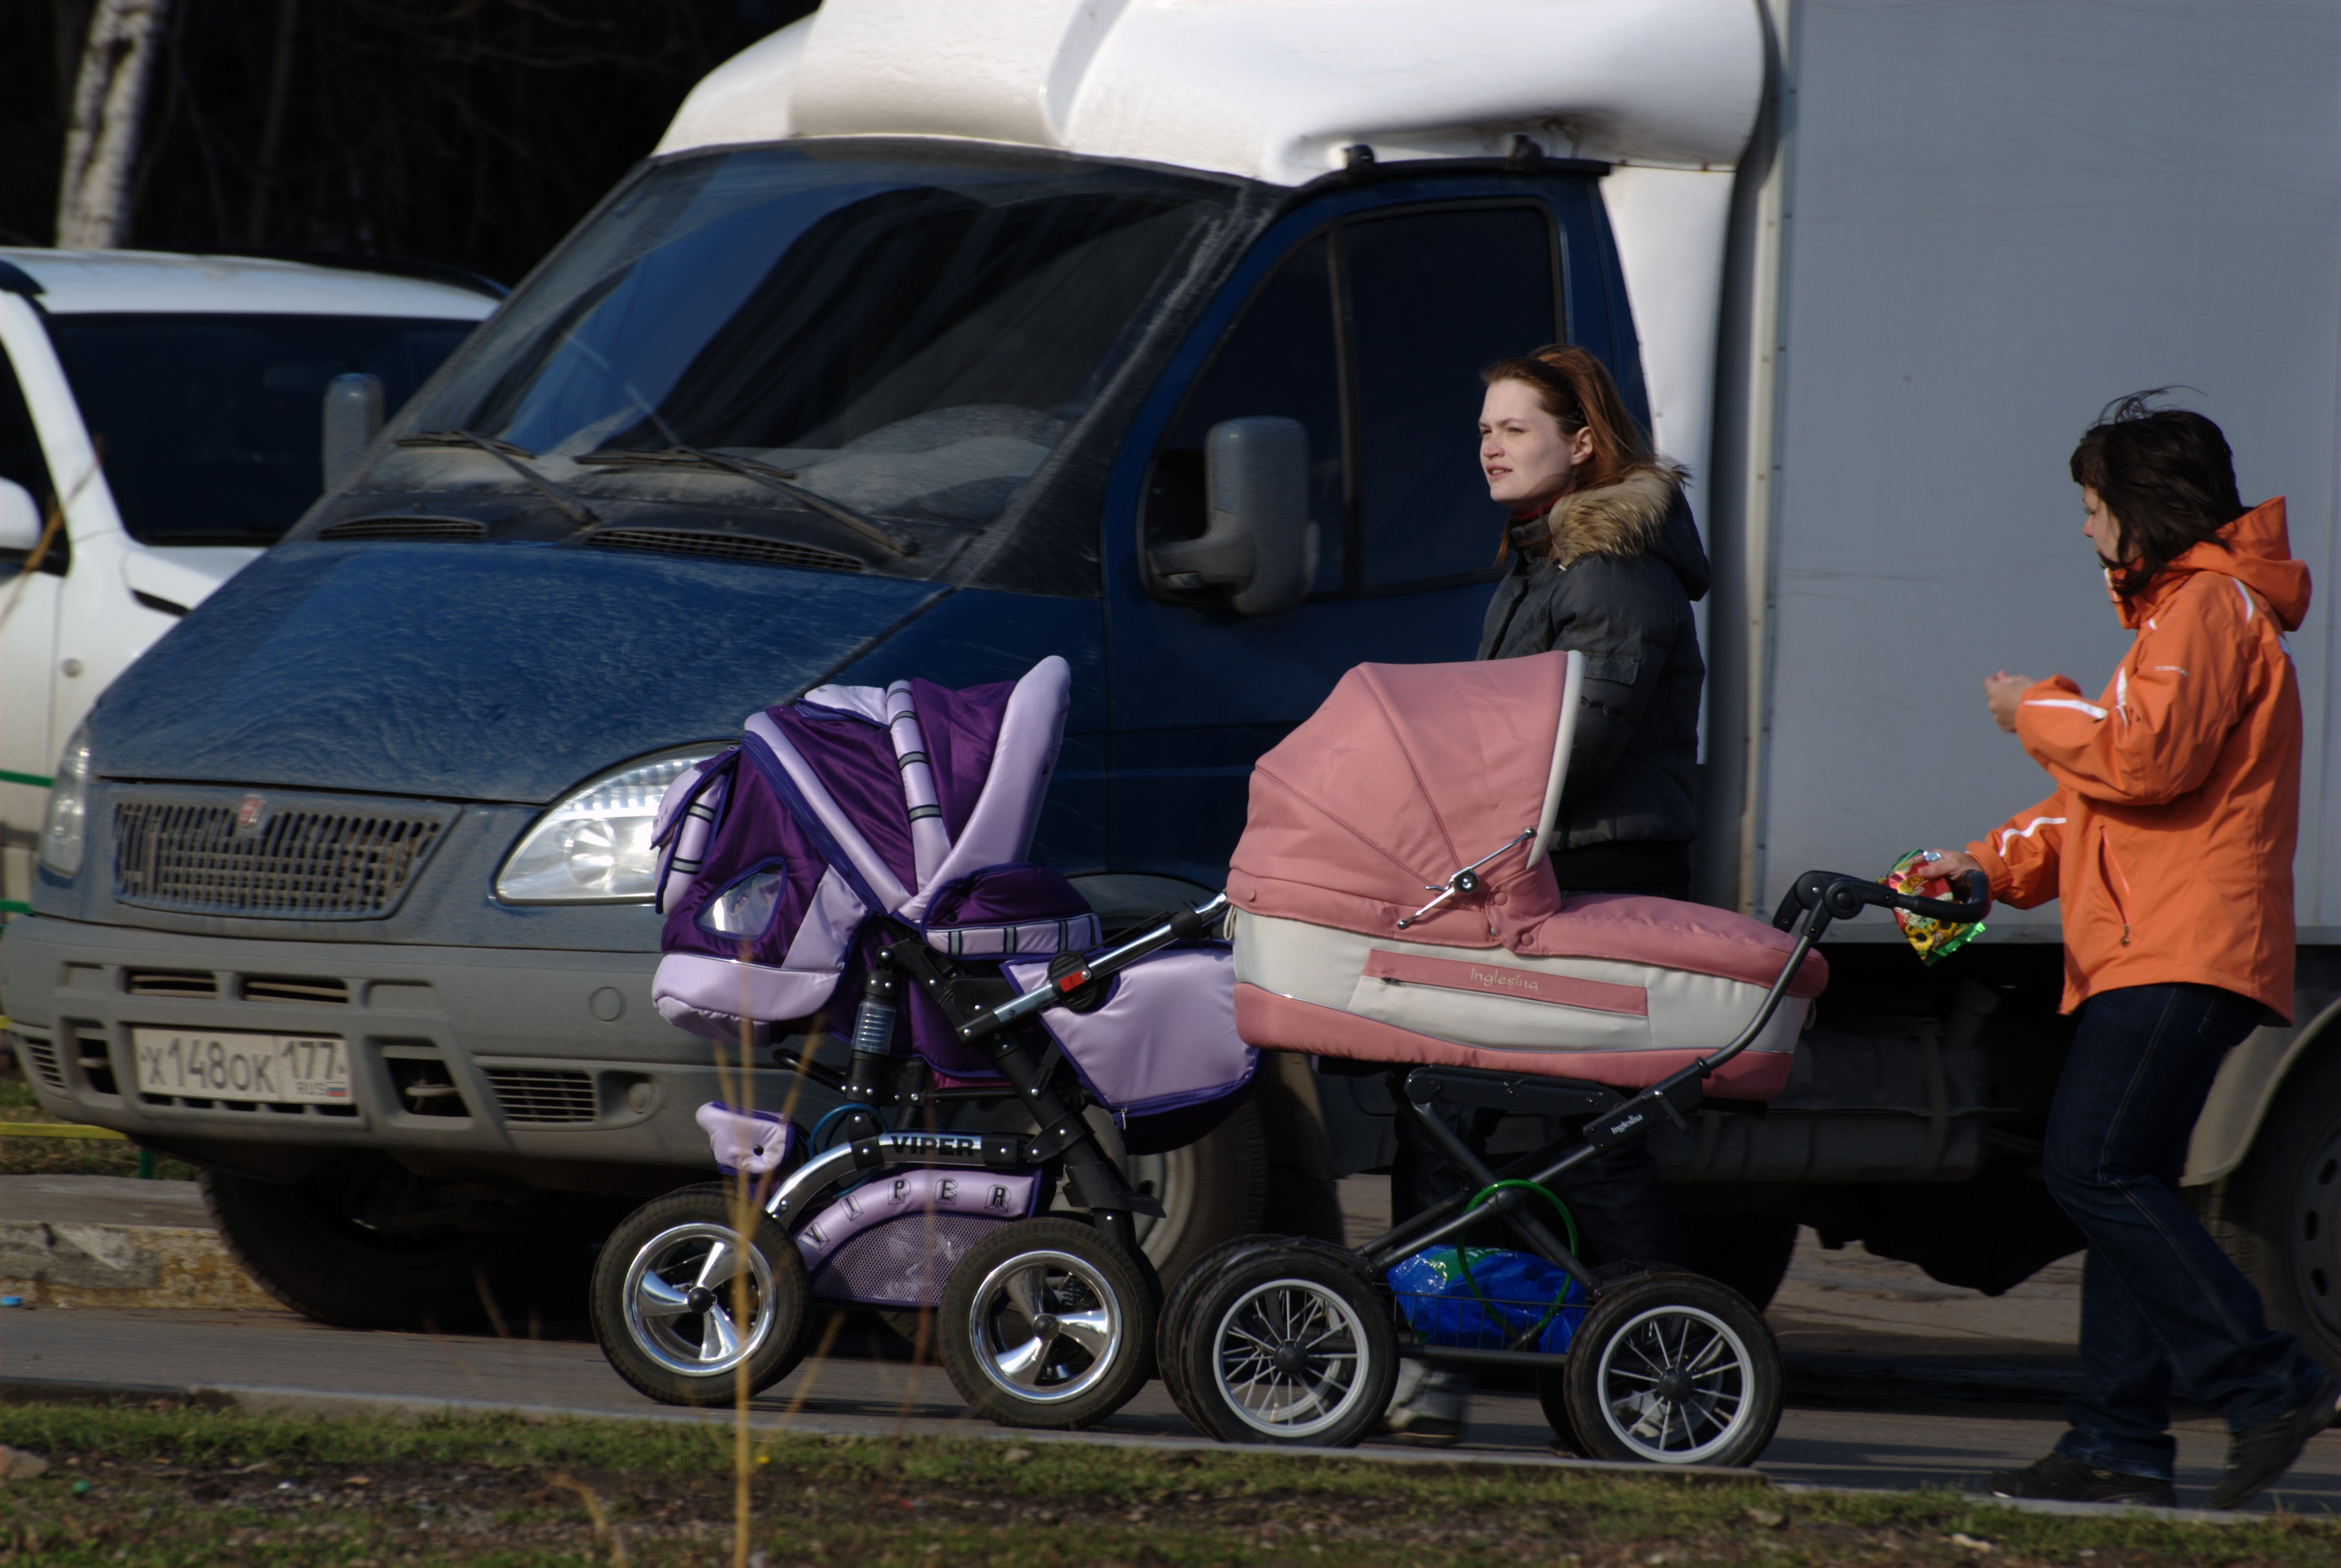
car, transport, vehicle, nikon, moscow, russia, d80, moskau, nikond80, moscou